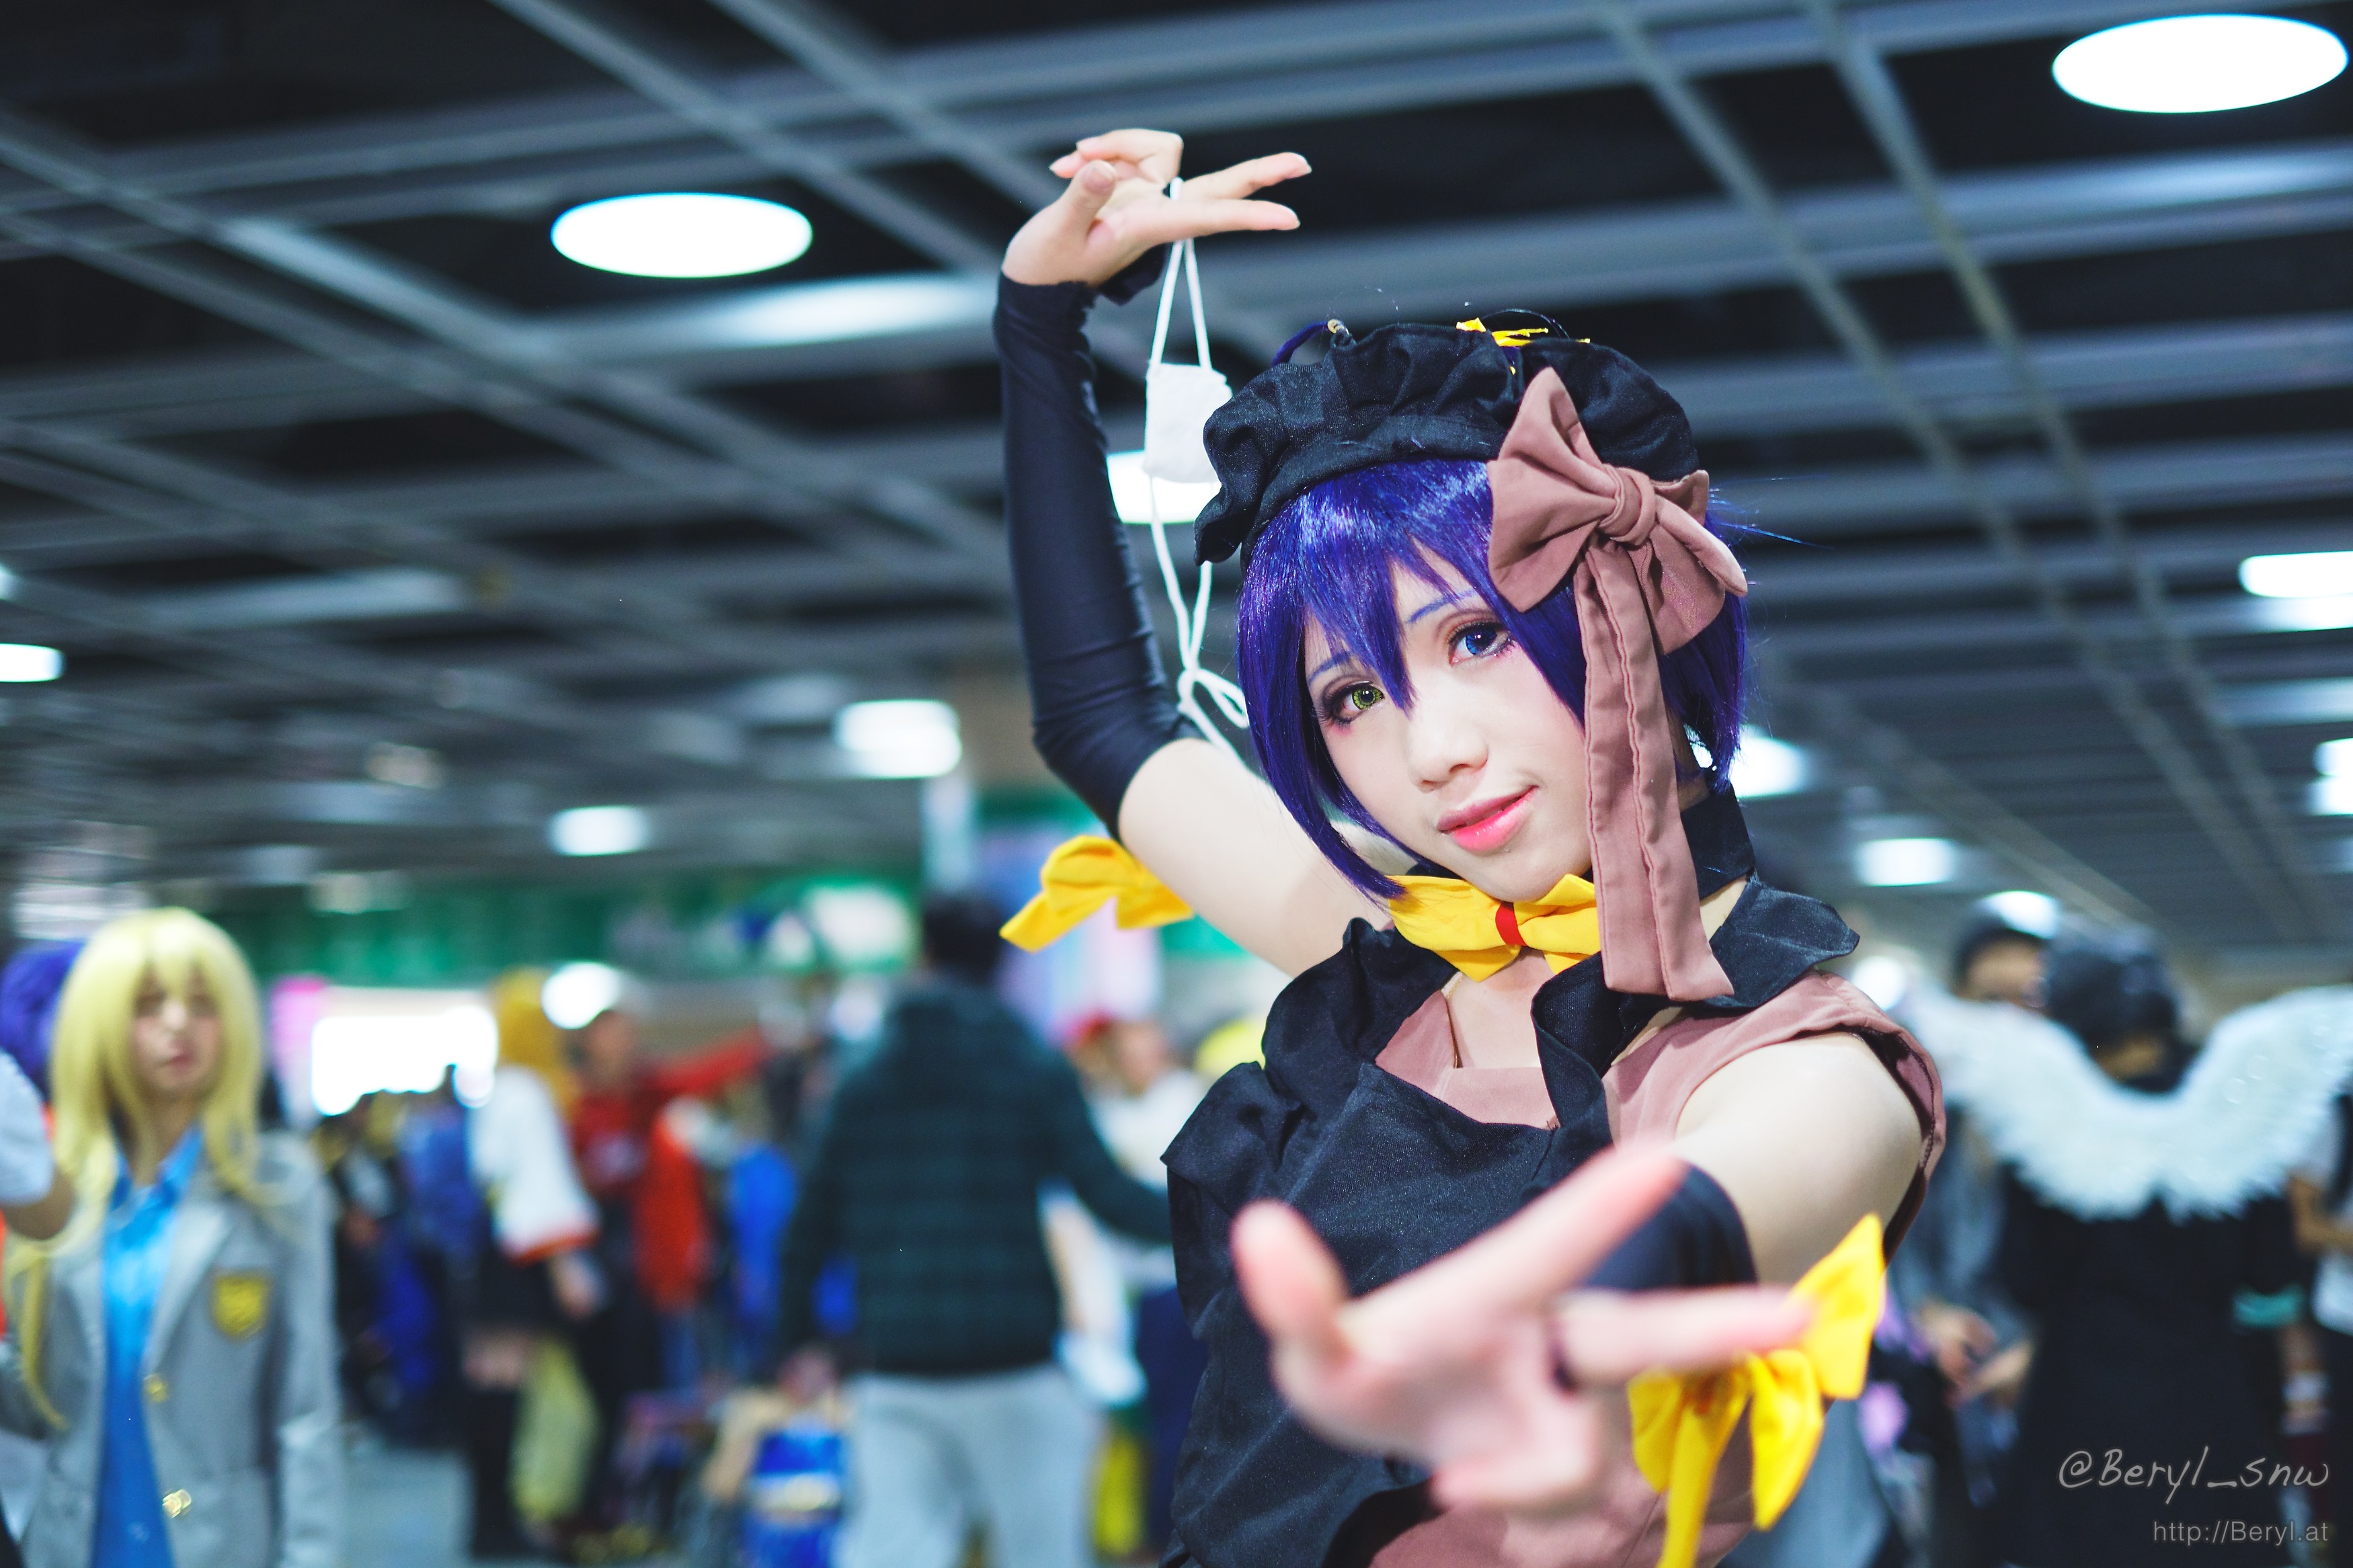
people, girl, cute, fujifilm, portrait, clothing, 2015, face, cosplay, 35mm, canton, costume, anime, comic, comiccon, xf35mmf14r, xpro1, yaca, convention